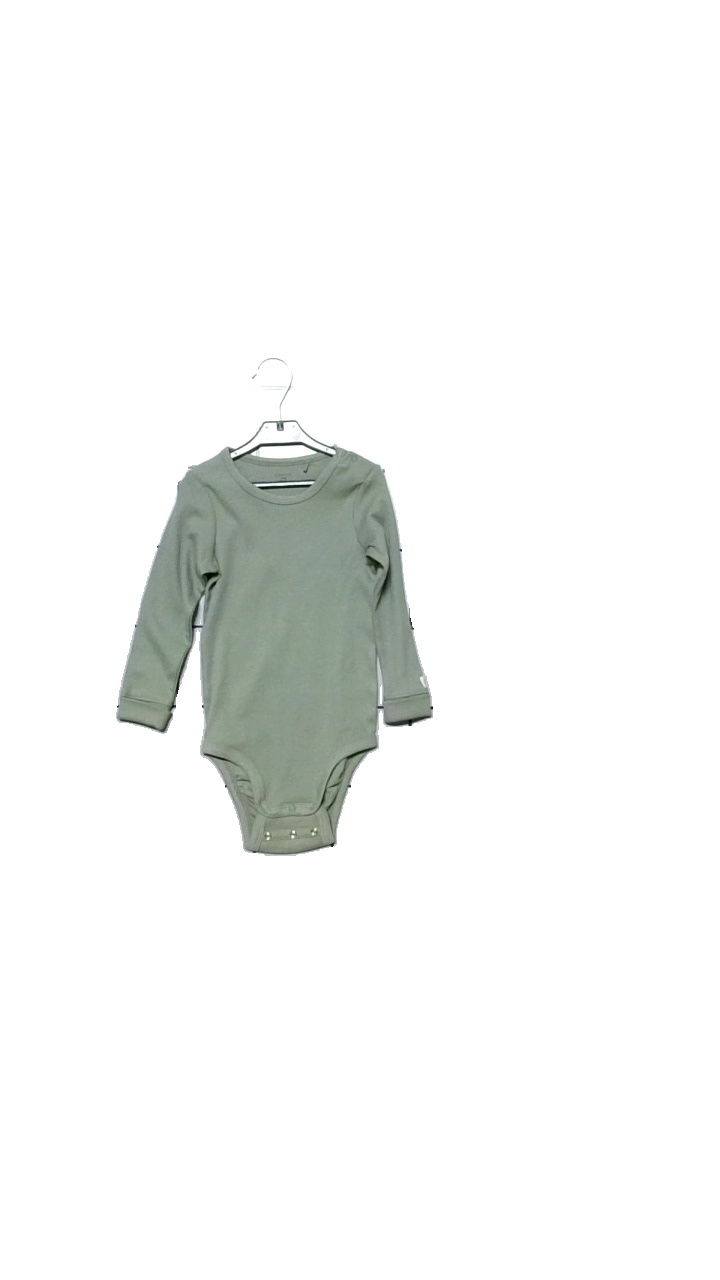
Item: Top (Children)
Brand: Lindex
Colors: Green
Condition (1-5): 5
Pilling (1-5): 5
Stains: Minor
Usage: Reuse
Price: <50